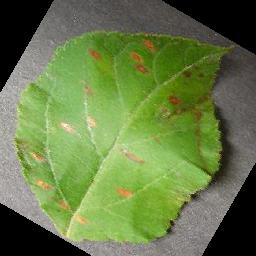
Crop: apple
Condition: cedar_rust